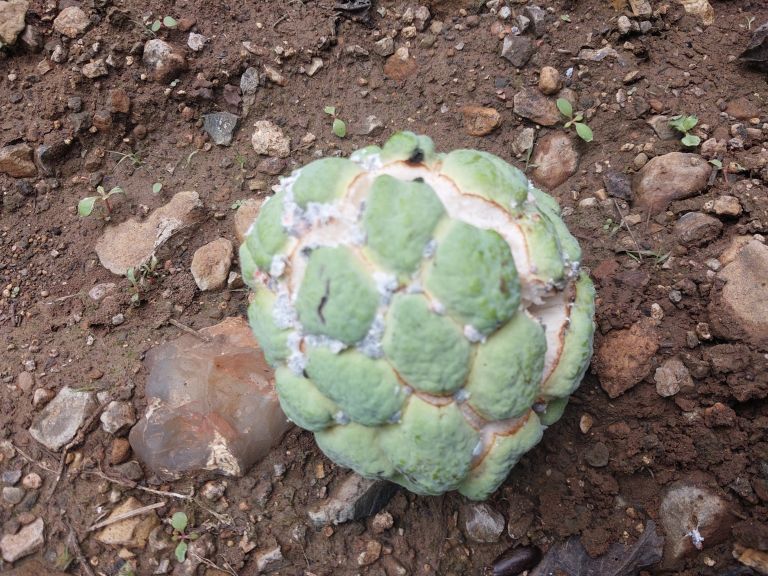
Disease label: Mealy Bug